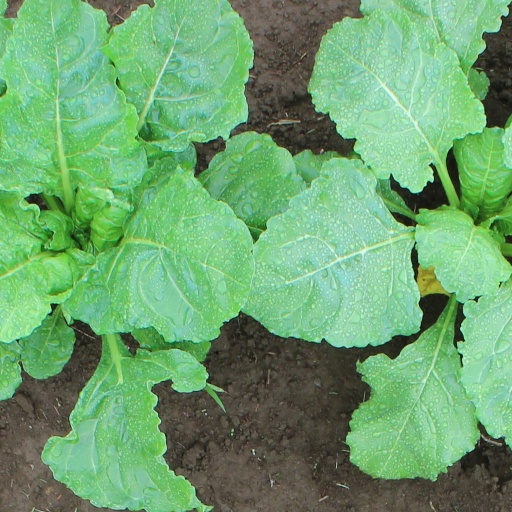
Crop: sugar beet